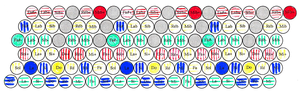
La disposition des notes du Semantic Danielou-36, par Alain Daniélou.
Le Système Semantic est une échelle microtonale accordée en intonation juste élaborée par Alain Daniélou.